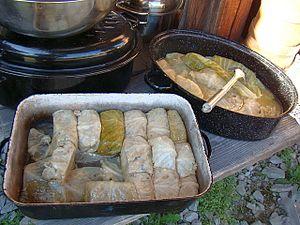
Les sarmale ou sărmaluțe ou encore varză umplută sont un mets traditionnel roumain et moldave. Il s'agit d'un chou farci ou encore d'une paupiette de chou, composé d'une feuille de chou aigre de type choucroute farcie avec de la viande hachée de porc et du riz mélangé avec des légumes, des oignons, des champignons et des herbes aromatiques comme la sarriette ou l'aneth. Les sarmale sont traditionnellement cuits empilés dans un pot en terre cuite dans un mélange de bouillon de borș et de sauce tomate. Une sauce brune appelé rântaș à base de farine et d'oignons, est souvent ajoutée à la fin de la préparation. Les sarmale sont généralement servis chauds avec un bol de smântână accompagné de mămăligă. Le terme Sarmale désigne aussi des feuilles de vigne farcies, et globalement tout plat de feuilles farcies.